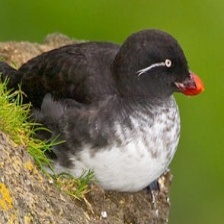
Species: PARAKETT  AUKLET
Scientific name: AETHIA PSITTACULA